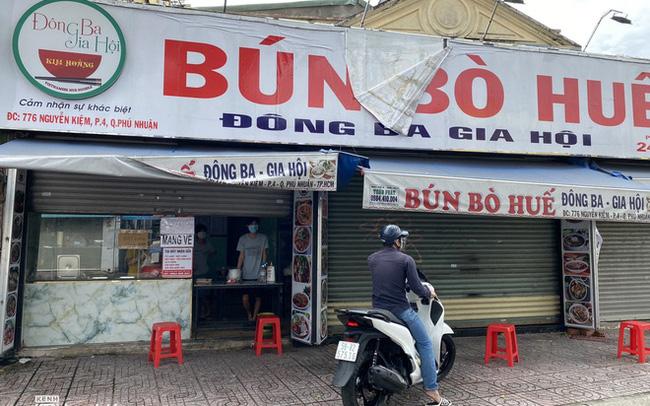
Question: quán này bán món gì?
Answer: quán này bán món bún bò huế